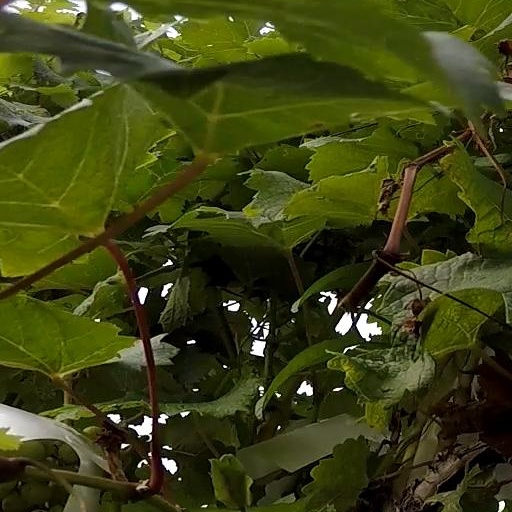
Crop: grape